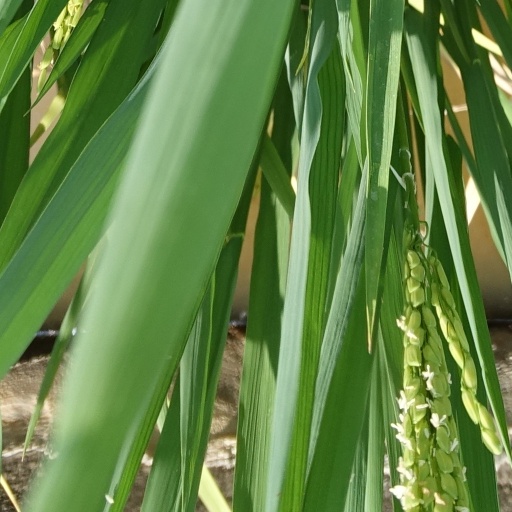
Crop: rice